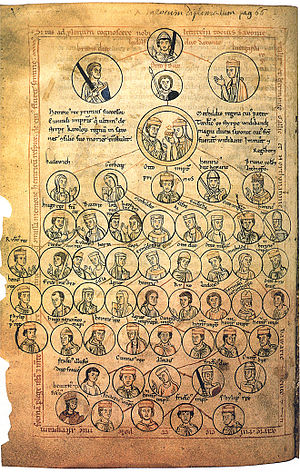
Liudolfingerne
Skildring af Liudolfingernes slægtstræ i et manuskript fra det 13. århundrede af Chronica sancti Pantaleonis. Grundlæggeren af dynastiet Liudolf, hertug af Sachsen er i øverste centrum
Liudolfingerne også kaldet det Ottonske dynasti var et saksisk dynasti af tyske monarker, der regerede fra 919 til 1024. Slægtens navn kommer fra dets tidligste kendte medlem grev Liudolf. Betegenelsen det Ottonske dynasti kommer af at tre af dets konger og tysk-romerske kejsere bar navnet Otto, hvor særligt den første kejser Otto den Store efterlod sig et væsentligt minde. Det er også kendt som det Saksiske dynasti efter familiens oprindelse i det tyske stammehertugdømme Sachsen. Liudolfingernes herskere var efterfølgere til den germanske konge Konrad 1., der var den eneste germanske konge, der regerede i Østfranken efter Karolingerne og før dette dynasti.